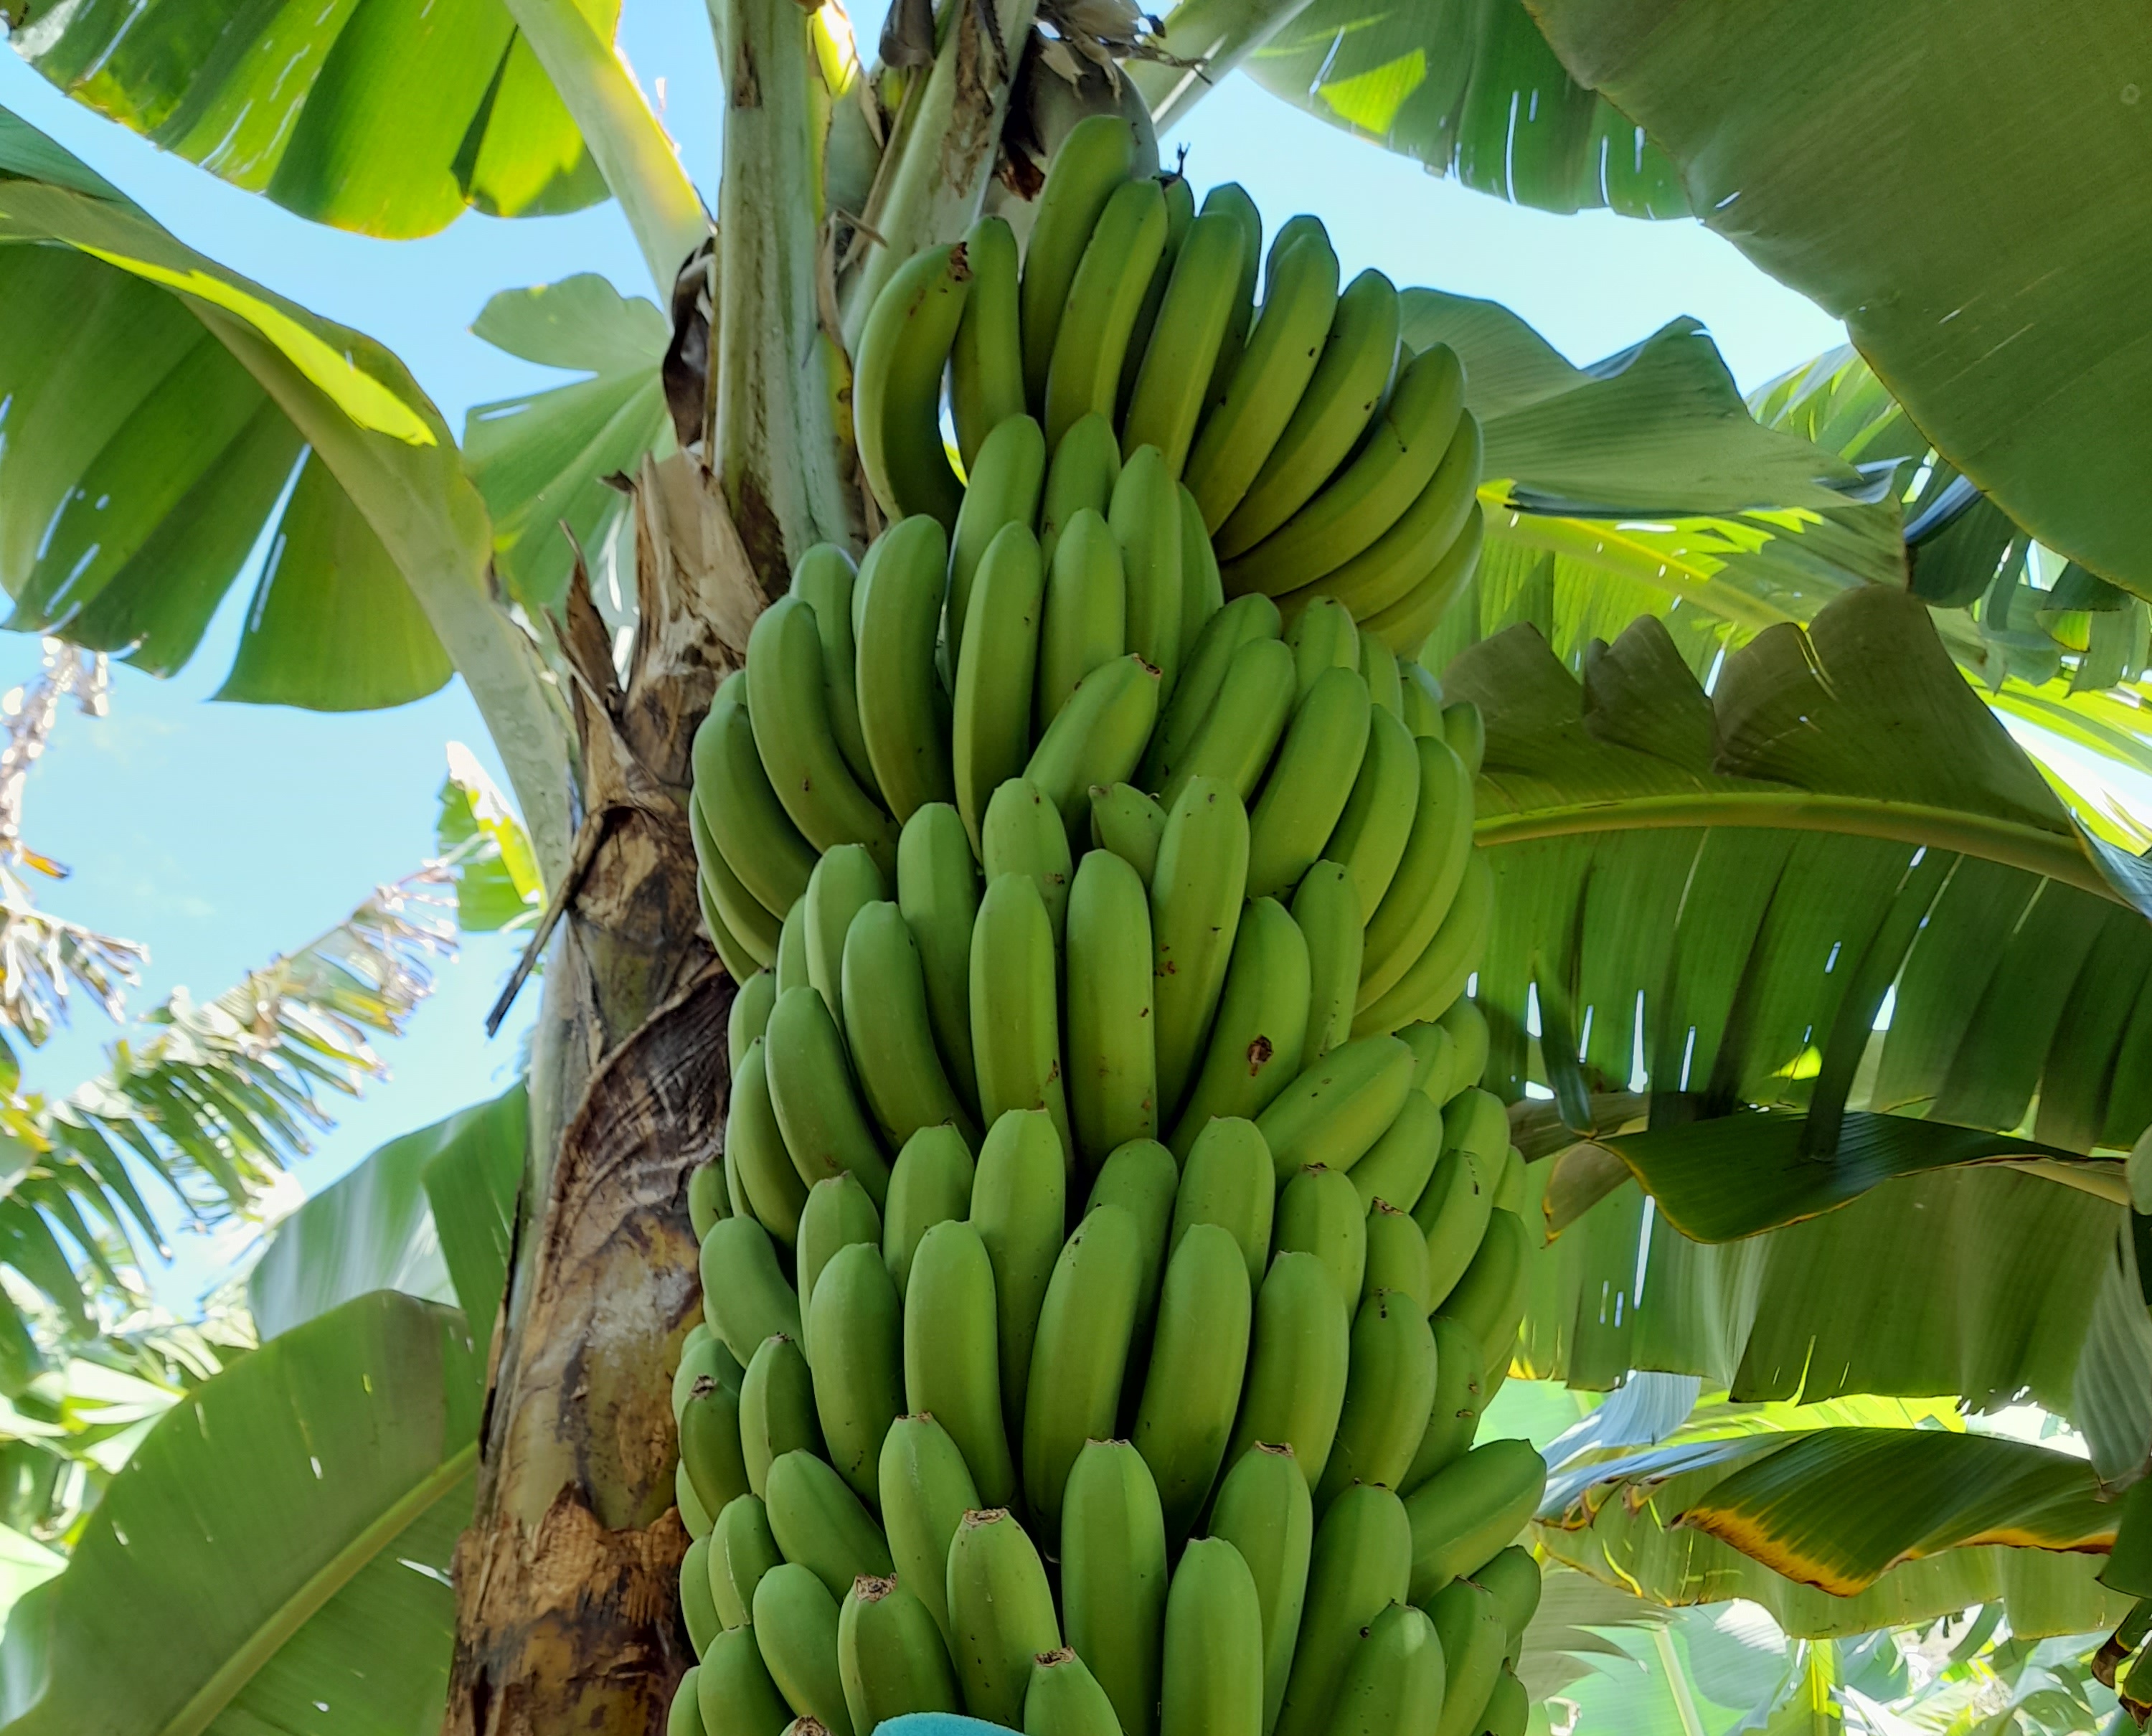
Label: Cut